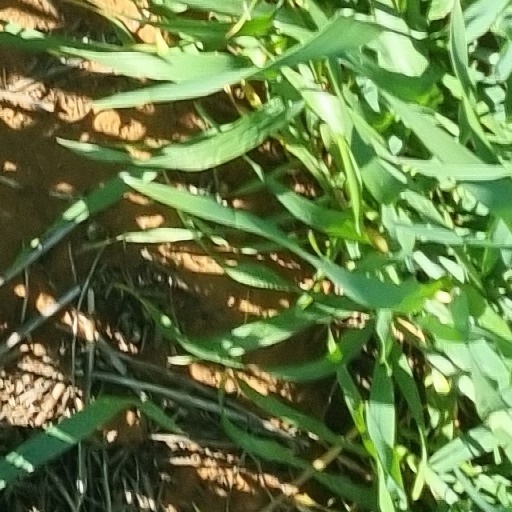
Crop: wheat